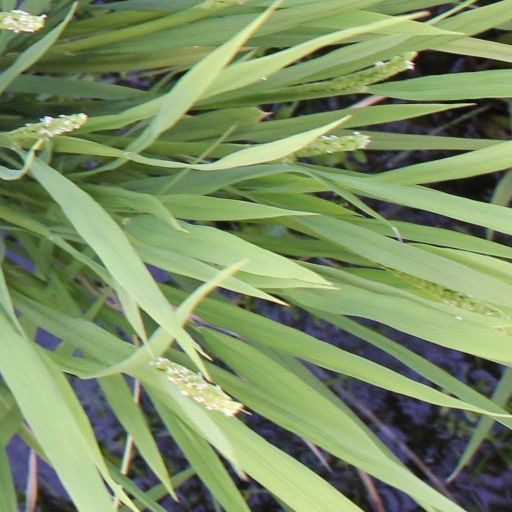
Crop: rice